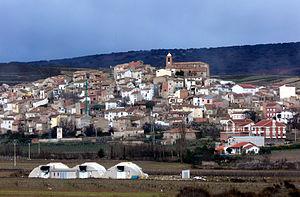
Grávalos est une commune de la communauté autonome de La Rioja, en Espagne.